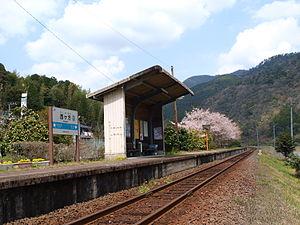
La gare de Nishigahō est une gare ferroviaire localisée dans la ville de Shimanto, dans la préfecture de Kōchi au Japon. La gare est exploitée par la JR Shikoku, sur la ligne Yodo.